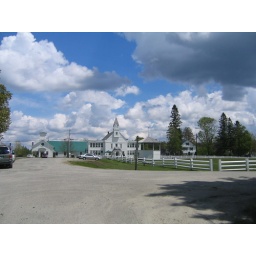
the commons themselves are very adorable. a biig green lush field surroused by quaint white houses with green roofs.